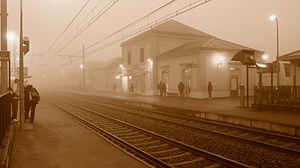
Boussens (Haute-Garonne, Midi-Pyrénées, France)